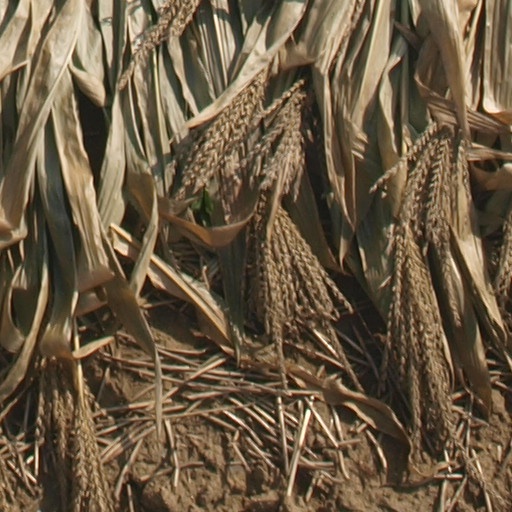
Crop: maize; corn